Postmodernism in China

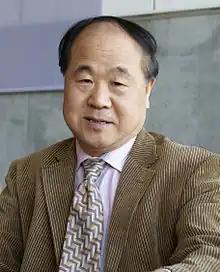
Mo Yan

In the realm of visual arts, Chinese postmodernism is characterized by an eclectic mix of styles and mediums. Artists such as Ai Weiwei and Cai Guo-Qiang have gained international acclaim for works that blend traditional Chinese materials and techniques with contemporary conceptual art practices. These artists often engage with themes of cultural identity, globalization, and the tensions between tradition and modernity, using their art to comment on social and political issues in China and beyond.